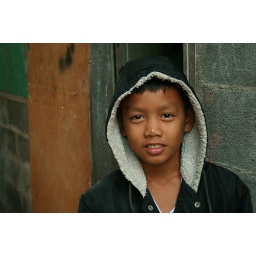
boy in cold season clothes